Porsche 911 (997)

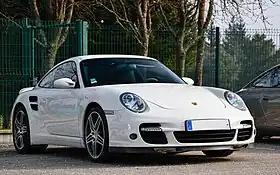
Porsche 997 Turbo

The Porsche 997 is the sixth generation of the Porsche 911 sports car manufactured and sold by the German automobile manufacturer Porsche. It was sold between 2004 (for the 2005 model year) and 2013. Production of the Carrera and Carrera S coupé began in early 2004, and the all-wheel drive Carrera 4 and Carrera 4S began to be delivered to customers in November 2005. Deliveries of the Turbo and GT3 derivatives were carried out in late 2006, along with the GT2 in 2007. In addition to the coupé and cabriolet versions, Targa versions of the Carrera 4 and Carrera 4S were also available, which continued the trend of the "glass canopy" roof design utilized during the 993 and 996 generations. This was later reverted to the classic targa top layout used in earlier models of the 911 Targa with the introduction of the 991 generation.